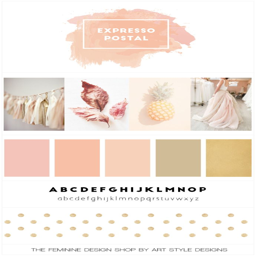
customized pink watercolor premade logo with ♥